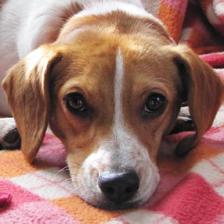
Label: animals